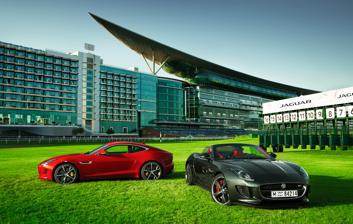
Building: Meydan Racecourse
Country: United Arab Emirates
Year built: 2010
Meydan Racecourse The grandstand at Meydan Location Meydan City , Dubai Coordinates 25°09′22″N 55°18′24″E / 25.1561024°N 55.3065491°E / 25.1561024; 55.3065491 Owned by Dubai Racing Club Date opened 27 March 2010 Course type Flat Notable races Dubai World Cup Official website The Meydan grandstand A race at Meydan Meydan had the world's longest television screen Meydan Grandstand interior Part of the spectator terrace at Meydan Meydan Racecourse is a racecourse in Dubai , United Arab Emirates . The grandstand is a half mile in length, and can accommodate over 60,000 spectators. Meydan opened on 27 March 2010, replacing Nad Al Sheba Racecourse , which formerly occupied the same site. It includes a horse racing museum , gallery and five-star hotel and nine-hole golf course. When not in use for racing it serves as a business and conference centre. The track's interior was also used as a filming location for the film Star Trek Beyond , depicting the docking bay where the USS Enterprise is moored, including the bar scene during the film's climax which contains a ship construction bay. On February 16, 2024, Saffie Osborne became the first female jockey to win a race at Meydan, winning the Lord Glitters Handicap. The Meydan grandstand The 7.5 million m² Meydan Racecourse includes Meydan Marina, The Meydan, the world's first five-star trackside hotel with 285 rooms, two race tracks and the Grandstand, which consists of a hotel , restaurants , a racing museum and 72 corporate suites for entertaining throughout the year. It has a 2,400 m left-handed turf race track and a left-handed 8.75-furlong (1,750 m) dirt course. It operates from November through March and features the Winter Racing Challenge, Dubai International Racing Carnival and the Dubai World Cup Night . The Dubai World Cup is the world's richest race day with over US$26.25 million in prize money. The Racecourse district occupies 67 million ft² (620 ha); the overall Meydan City development however is 200 million ft² (1,900 ha). It is divided into four sub-districts: Meydan Racecourse, Meydan Metropolis, Meydan Horizons, and Meydan Godolphin Parks. Meydan is closely affiliated with Mohammed bin Rashid Al Maktoum , UAE Vice President and Prime Minister and Ruler of Dubai. Lady Gaga performed there on 10 September 2014 as part of her world tour, ArtRave: The Artpop Ball , in support of her third studio album ARTPOP . The racecourse has also hosted concerts by Elton John , Santana , Kylie Minogue , Janet Jackson and Sia . Major Thoroughbred races Dubai World Cup Dubai Golden Shaheen Dubai Sheema Classic Dubai Turf Godolphin Mile Jebel Hatta Al Maktoum Challenge See also Nad Al Sheba Racecourse References